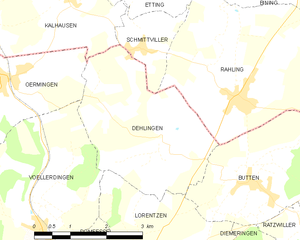
Carte des communes françaises